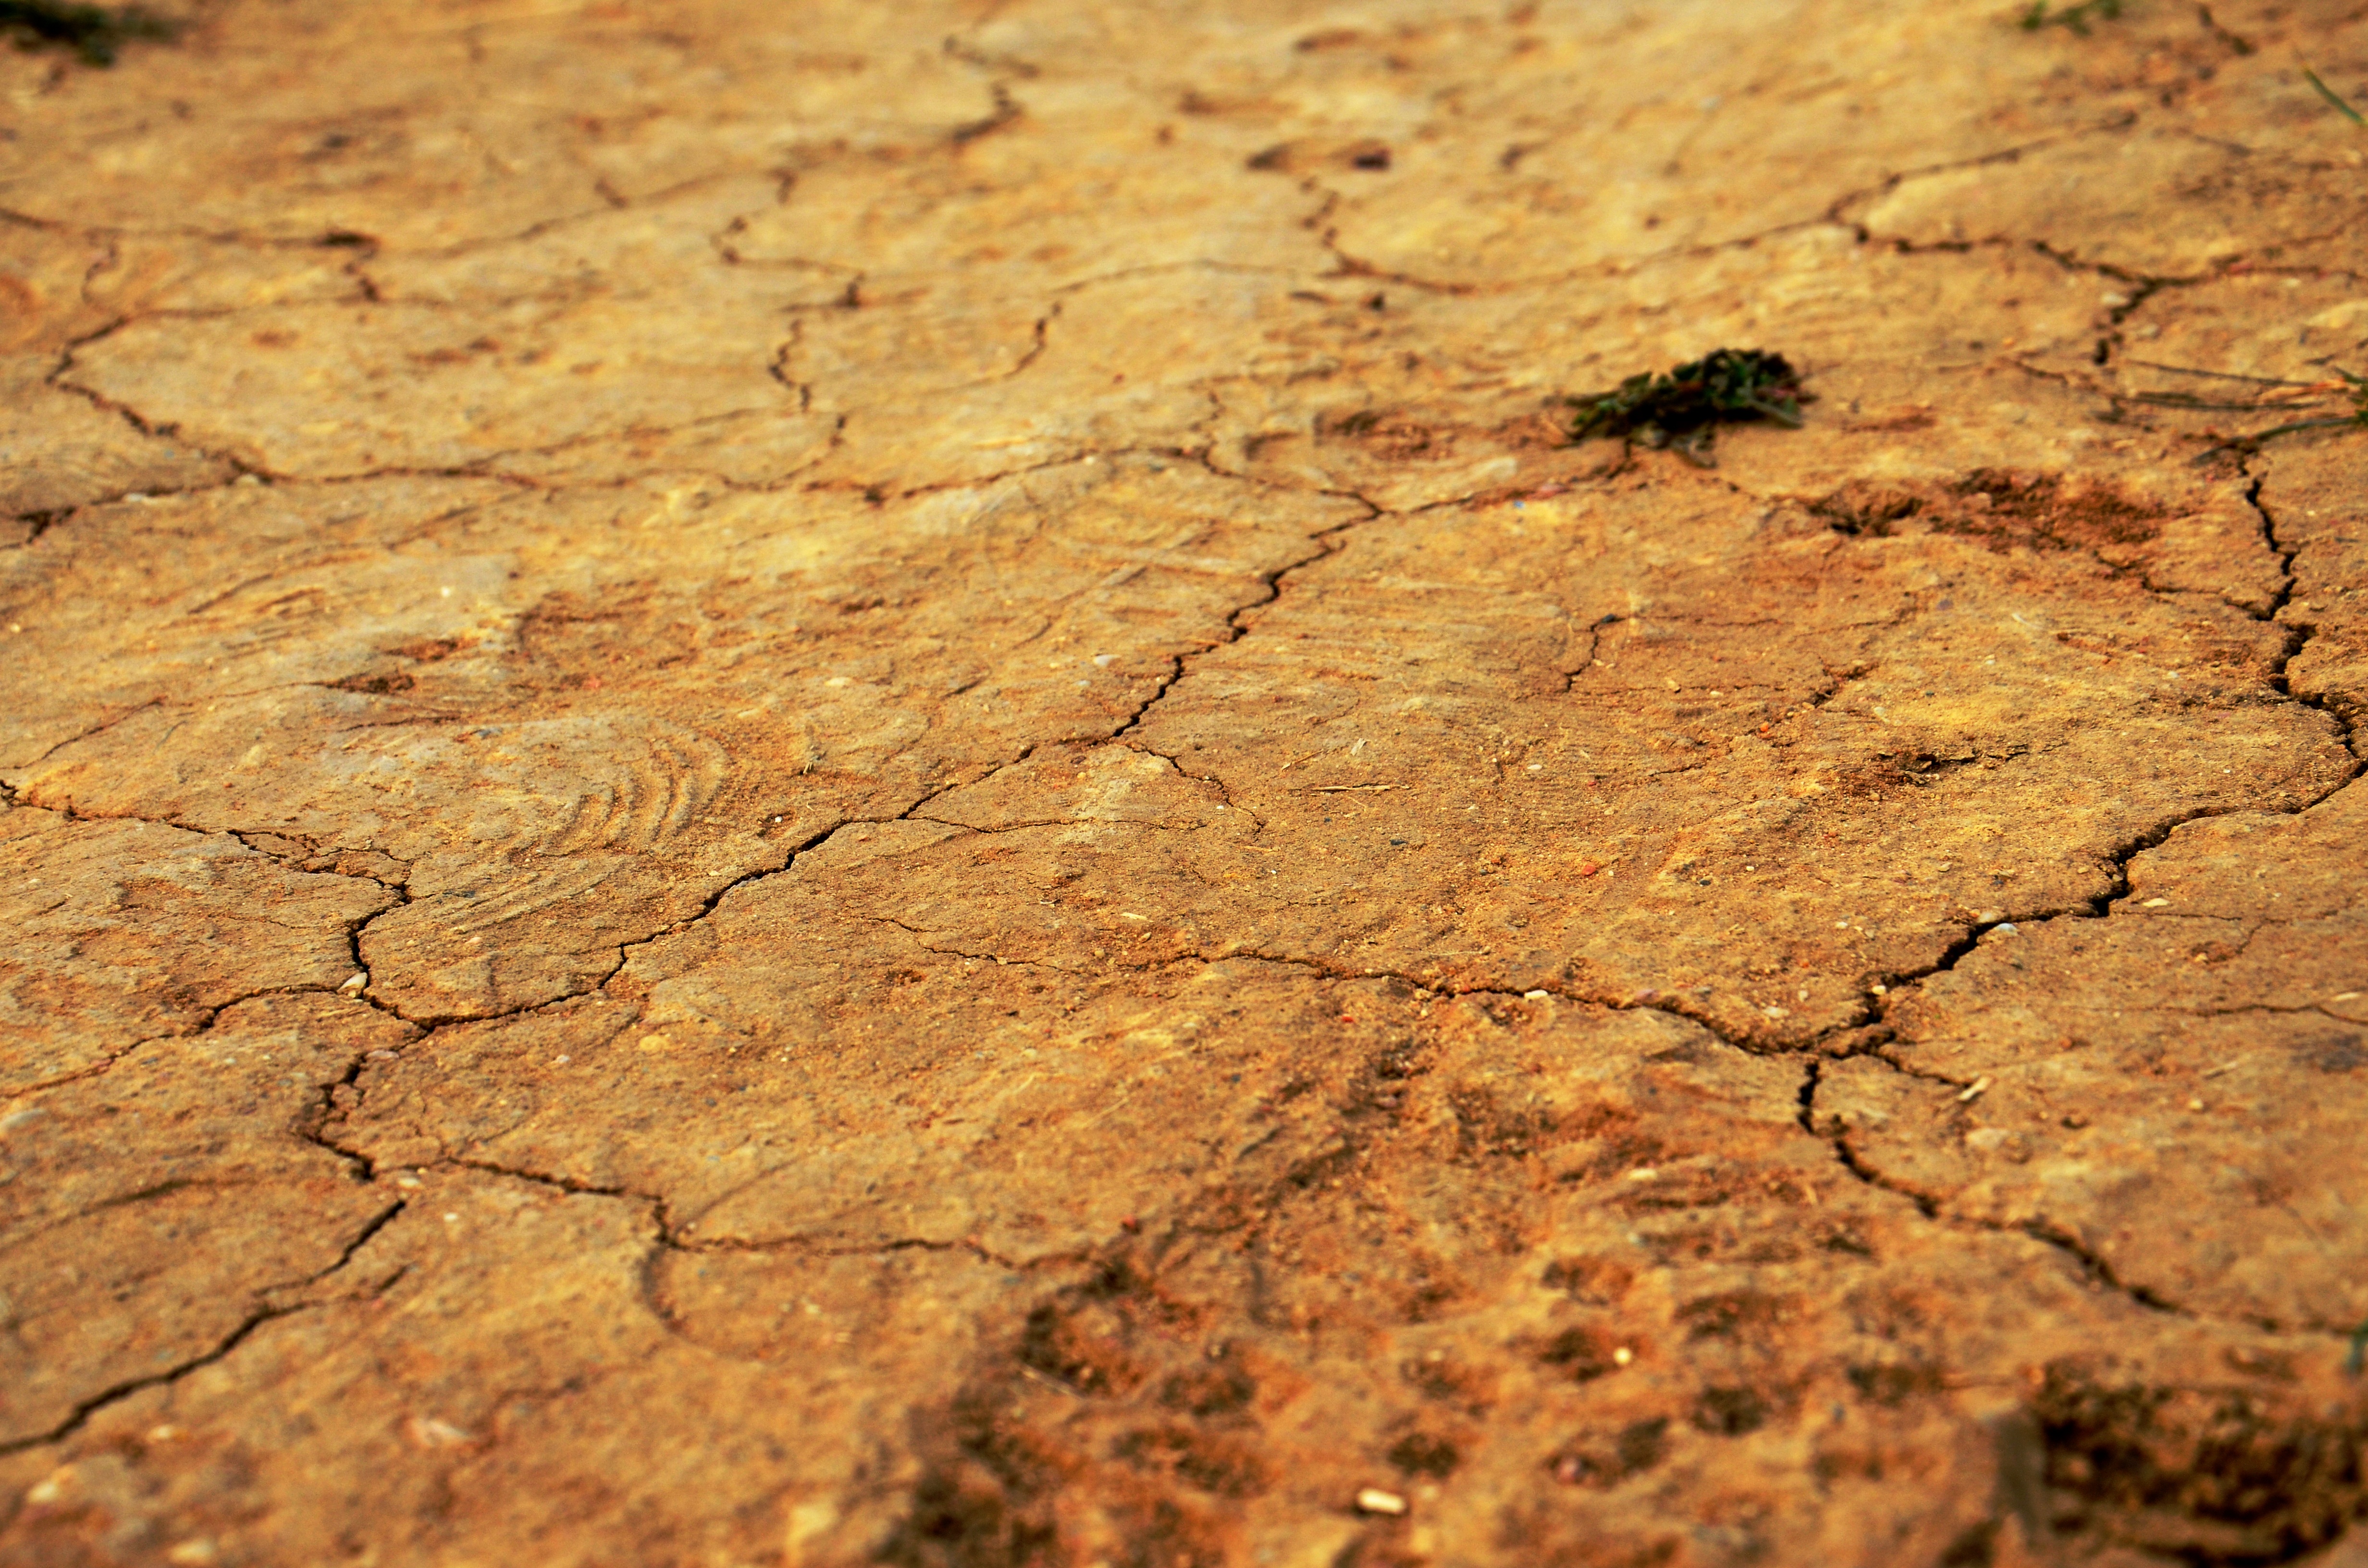
rock, wood, ground, vintage, texture, leaf, floor, golden, brown, soil, landmark, industrial, material, geology, horizontal, bronze, flooring